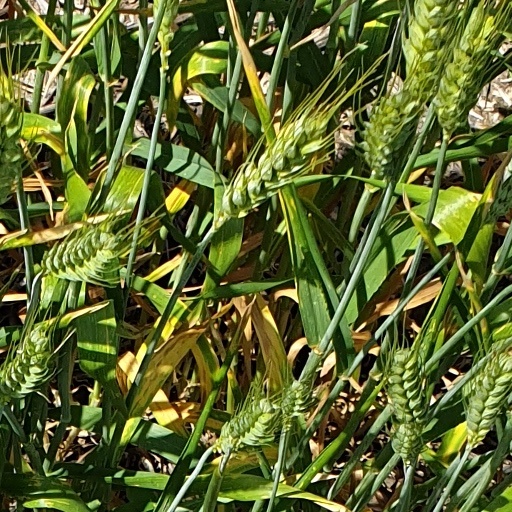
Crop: wheat